Gustaf Bergström

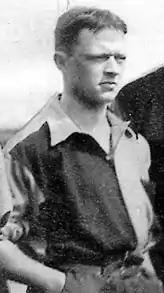
Gustaf Bergström (1908)

John Laurentius Gustaf Adolf Bergström (4 July 1884 – 9 February 1938), known as Gustaf Bergström, was a Swedish football player who competed in the 1908 Summer Olympics. In the 1908 tournament, he was a part of the Swedish football team that finished in 4th place. His brother, Erik Bergström, competed in the 1912 Summer Olympics. He scored one goal in six appearances for the Sweden national team between 1908 and 1909.